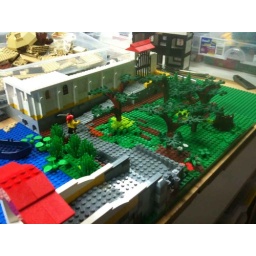
Quick build of forest - these trees will be replaced in final version